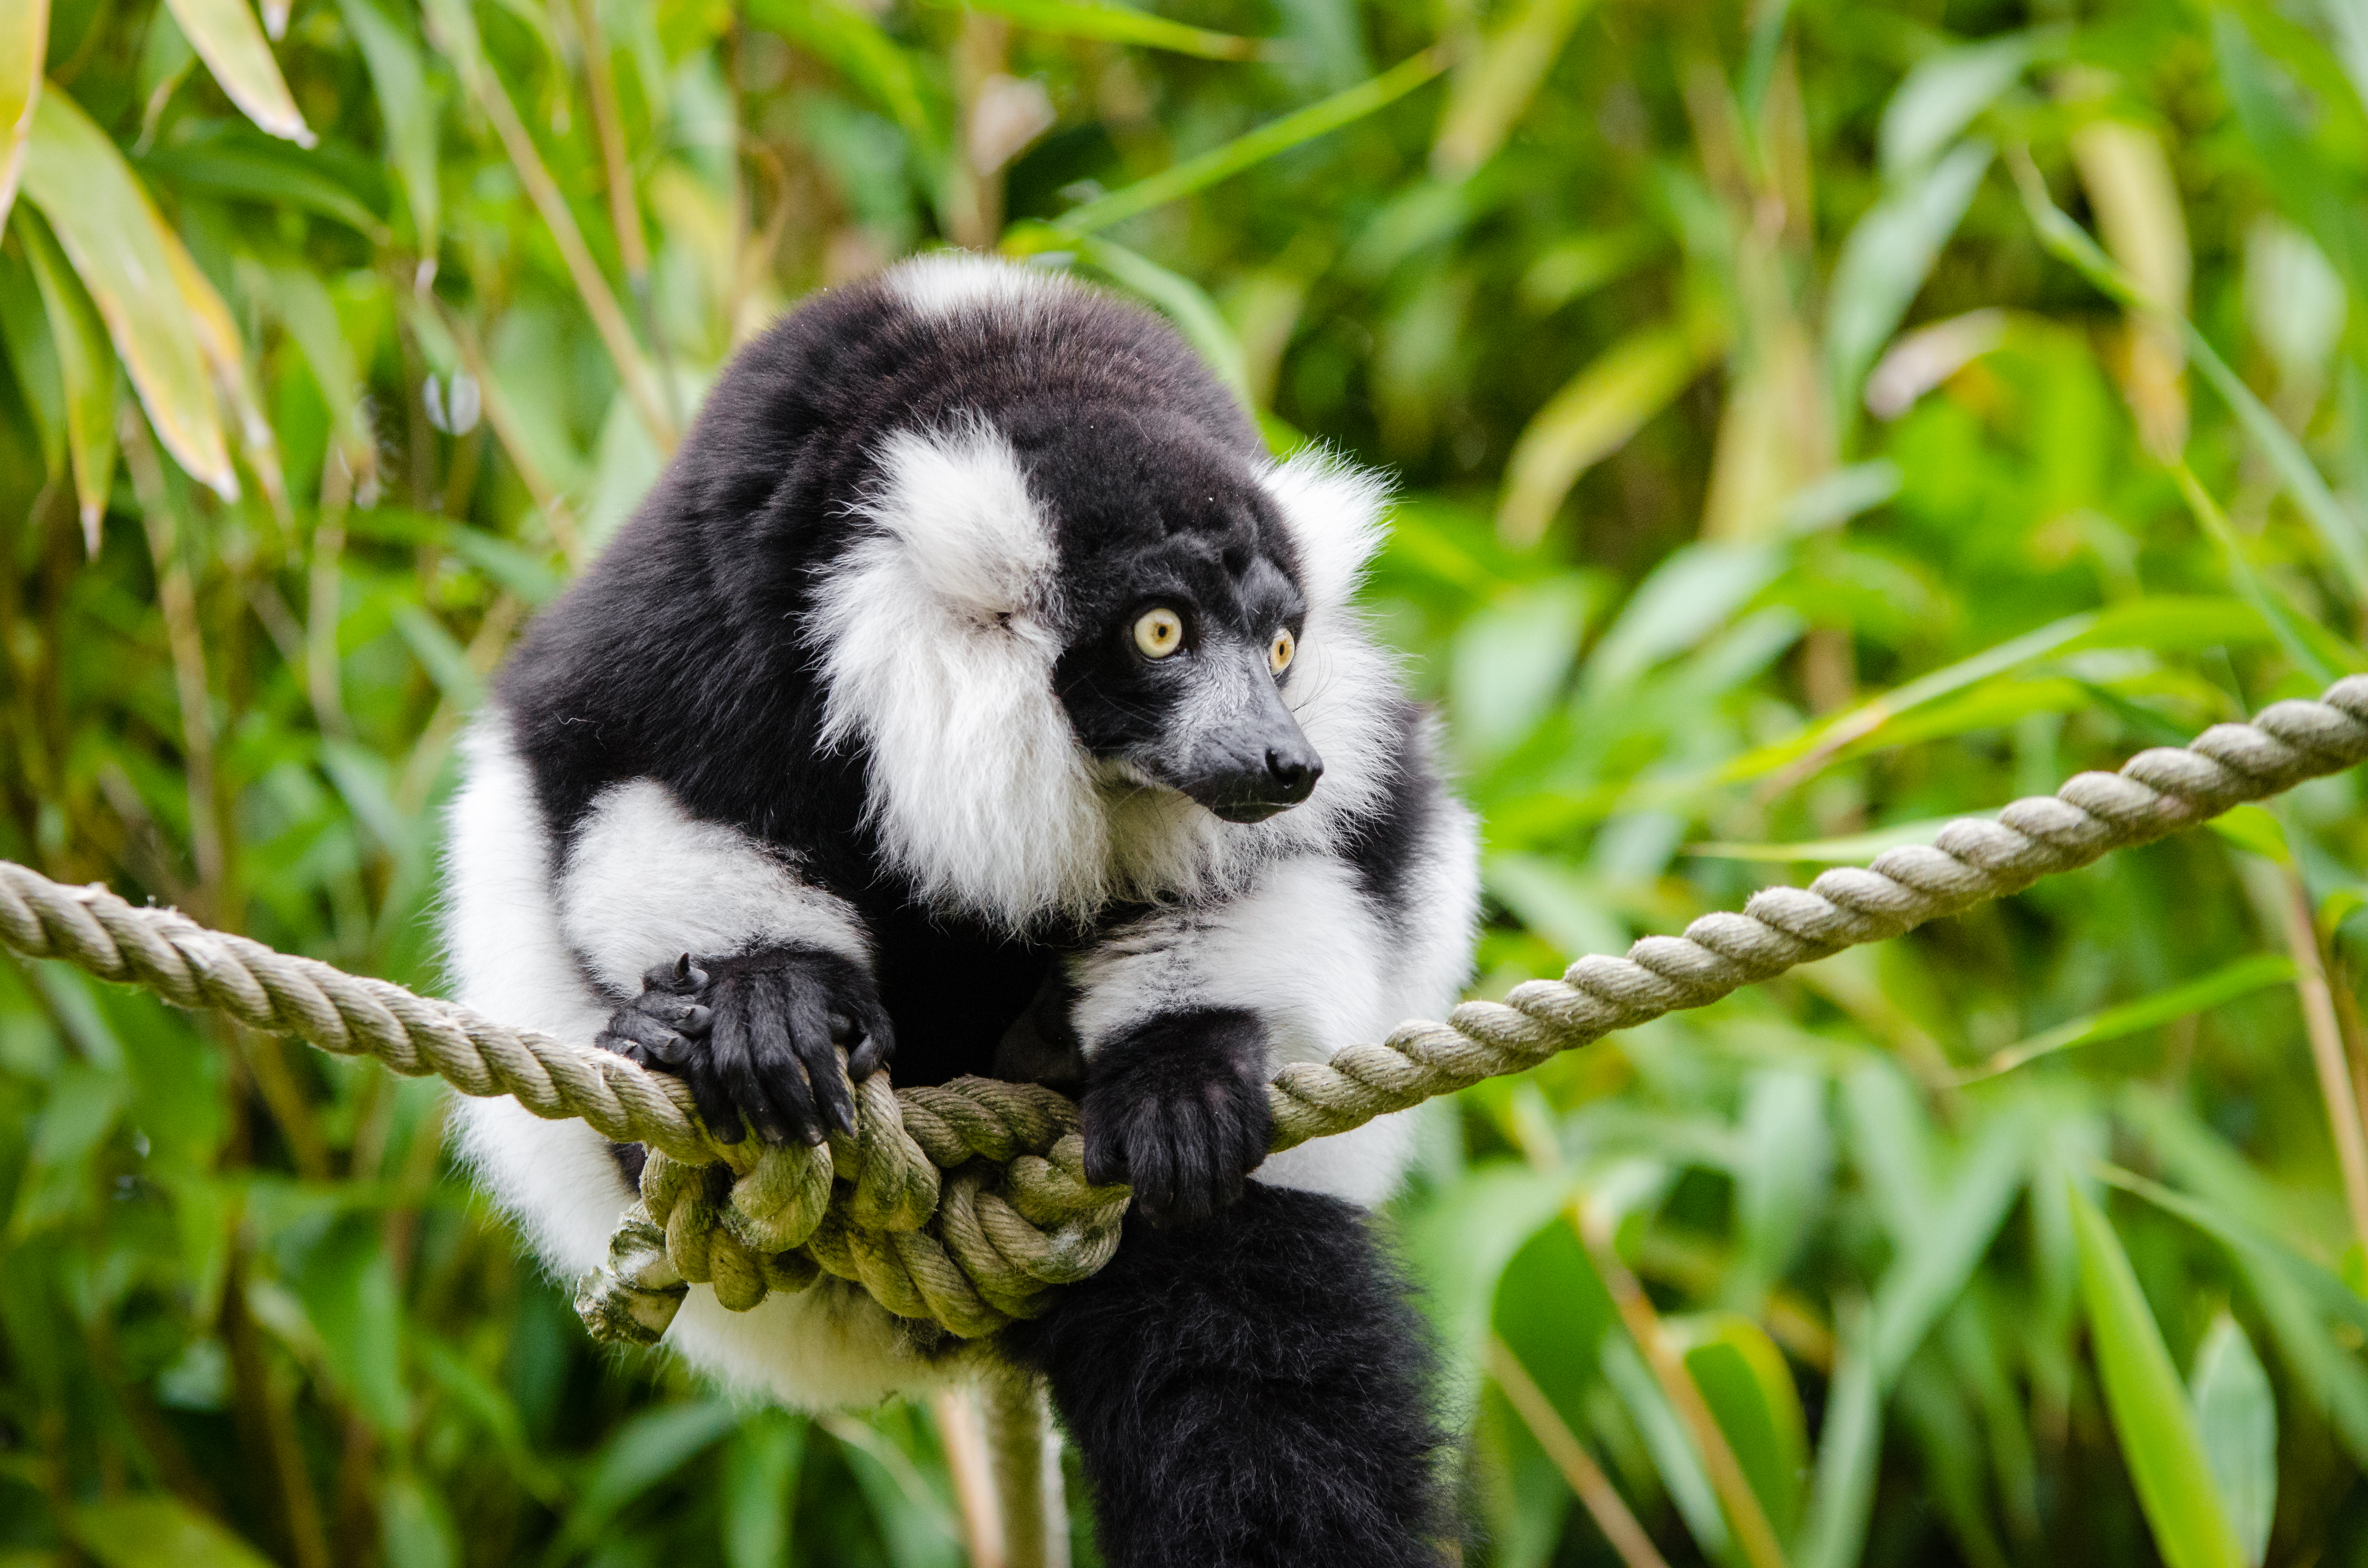
wildlife, zoo, mammal, fauna, primate, gibbon, vertebrate, lemur, new world monkey